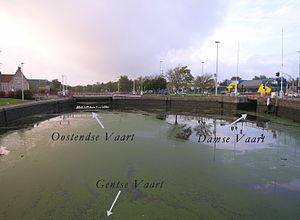
Le canal Gand-Bruges est un canal de Belgique qui relie la ville de Gand à la ville de Bruges.